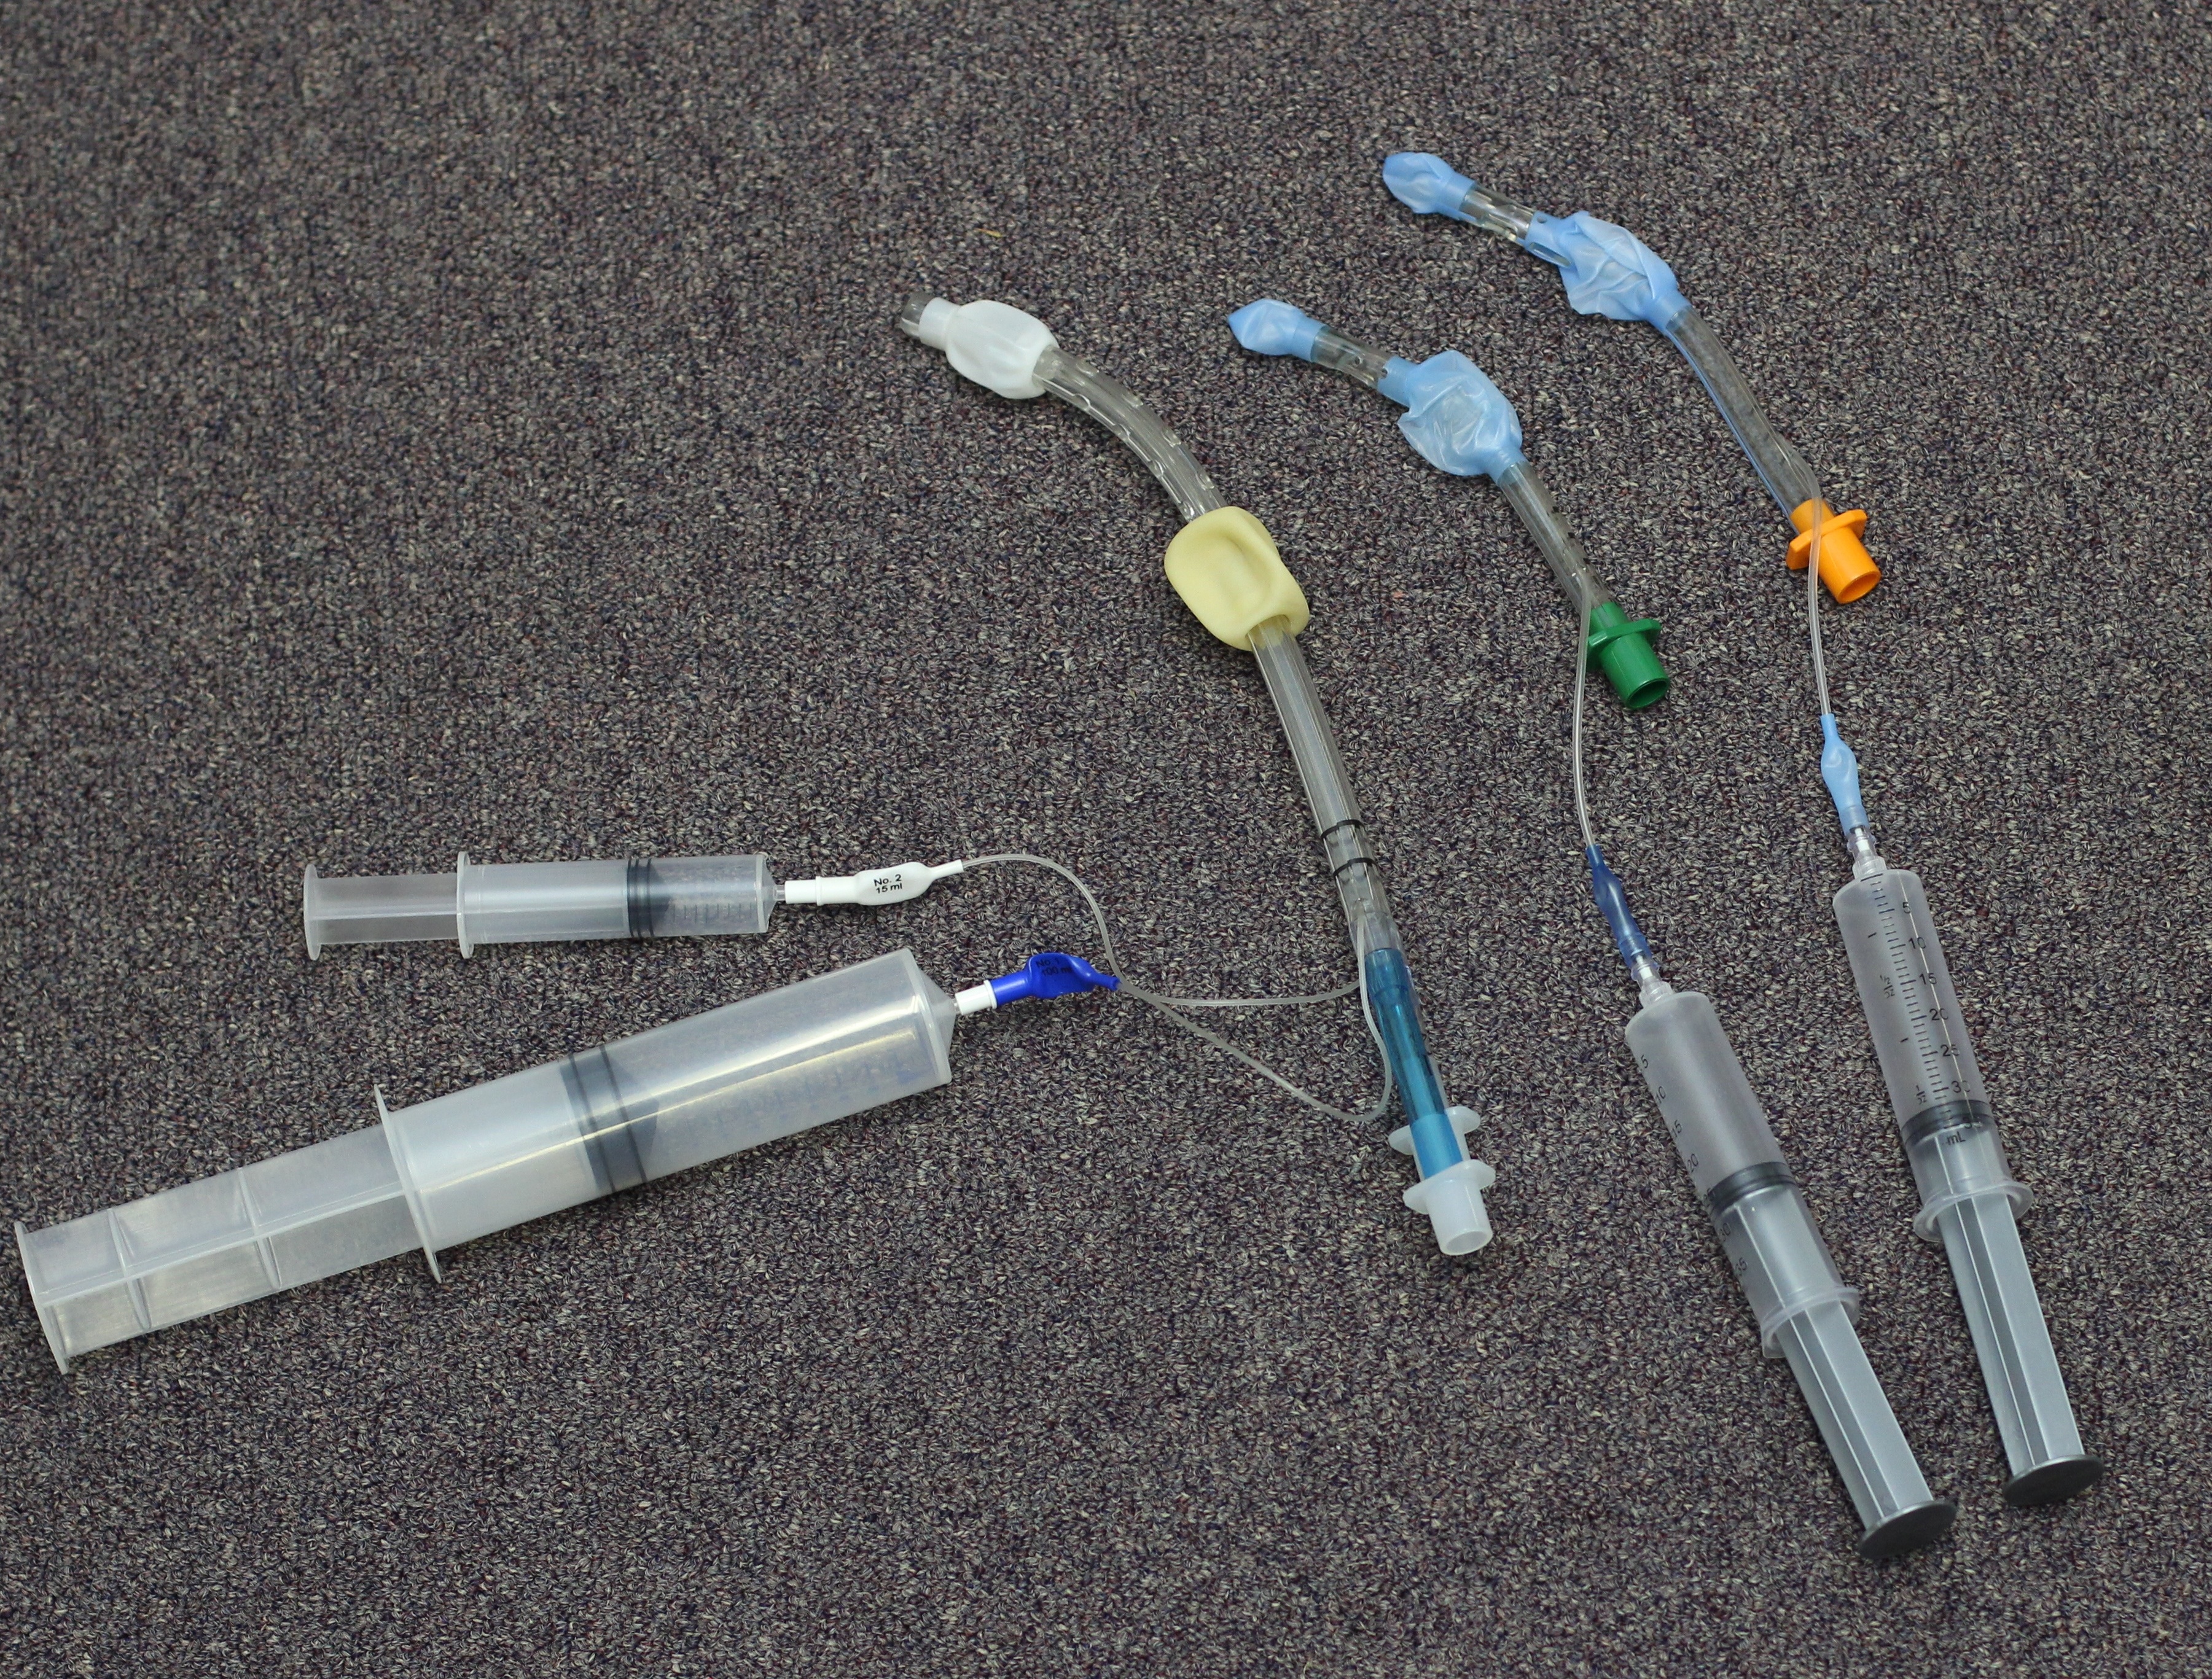
weapon, product, ems, medical, ambulance, emt, paramedic, airway, biad, king airway, combitube, blind airway, oro pharyngeal, op airway